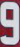
Number: 9